Raffaello Brignetti

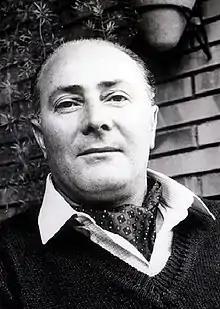
Raffaello Brignetti

Raffaello Brignetti (born Isola del Giglio, 21 September 1921 - died Rome, 7 February 1978) was an Italian writer. He grew up on the island of Elba where his father was a lighthouse keeper. He moved to Rome in the middle of the Second World War, and spent a couple of years in German labour camps. He studied modern Italian literature at university, graduating in 1947. He was a disciple of Ungaretti, in common with other young idealistic intellectuals of his era such as Leone Piccioni, Silori Luigi, Mario Petrucciani, Elio Filippo Accrocca, etc.